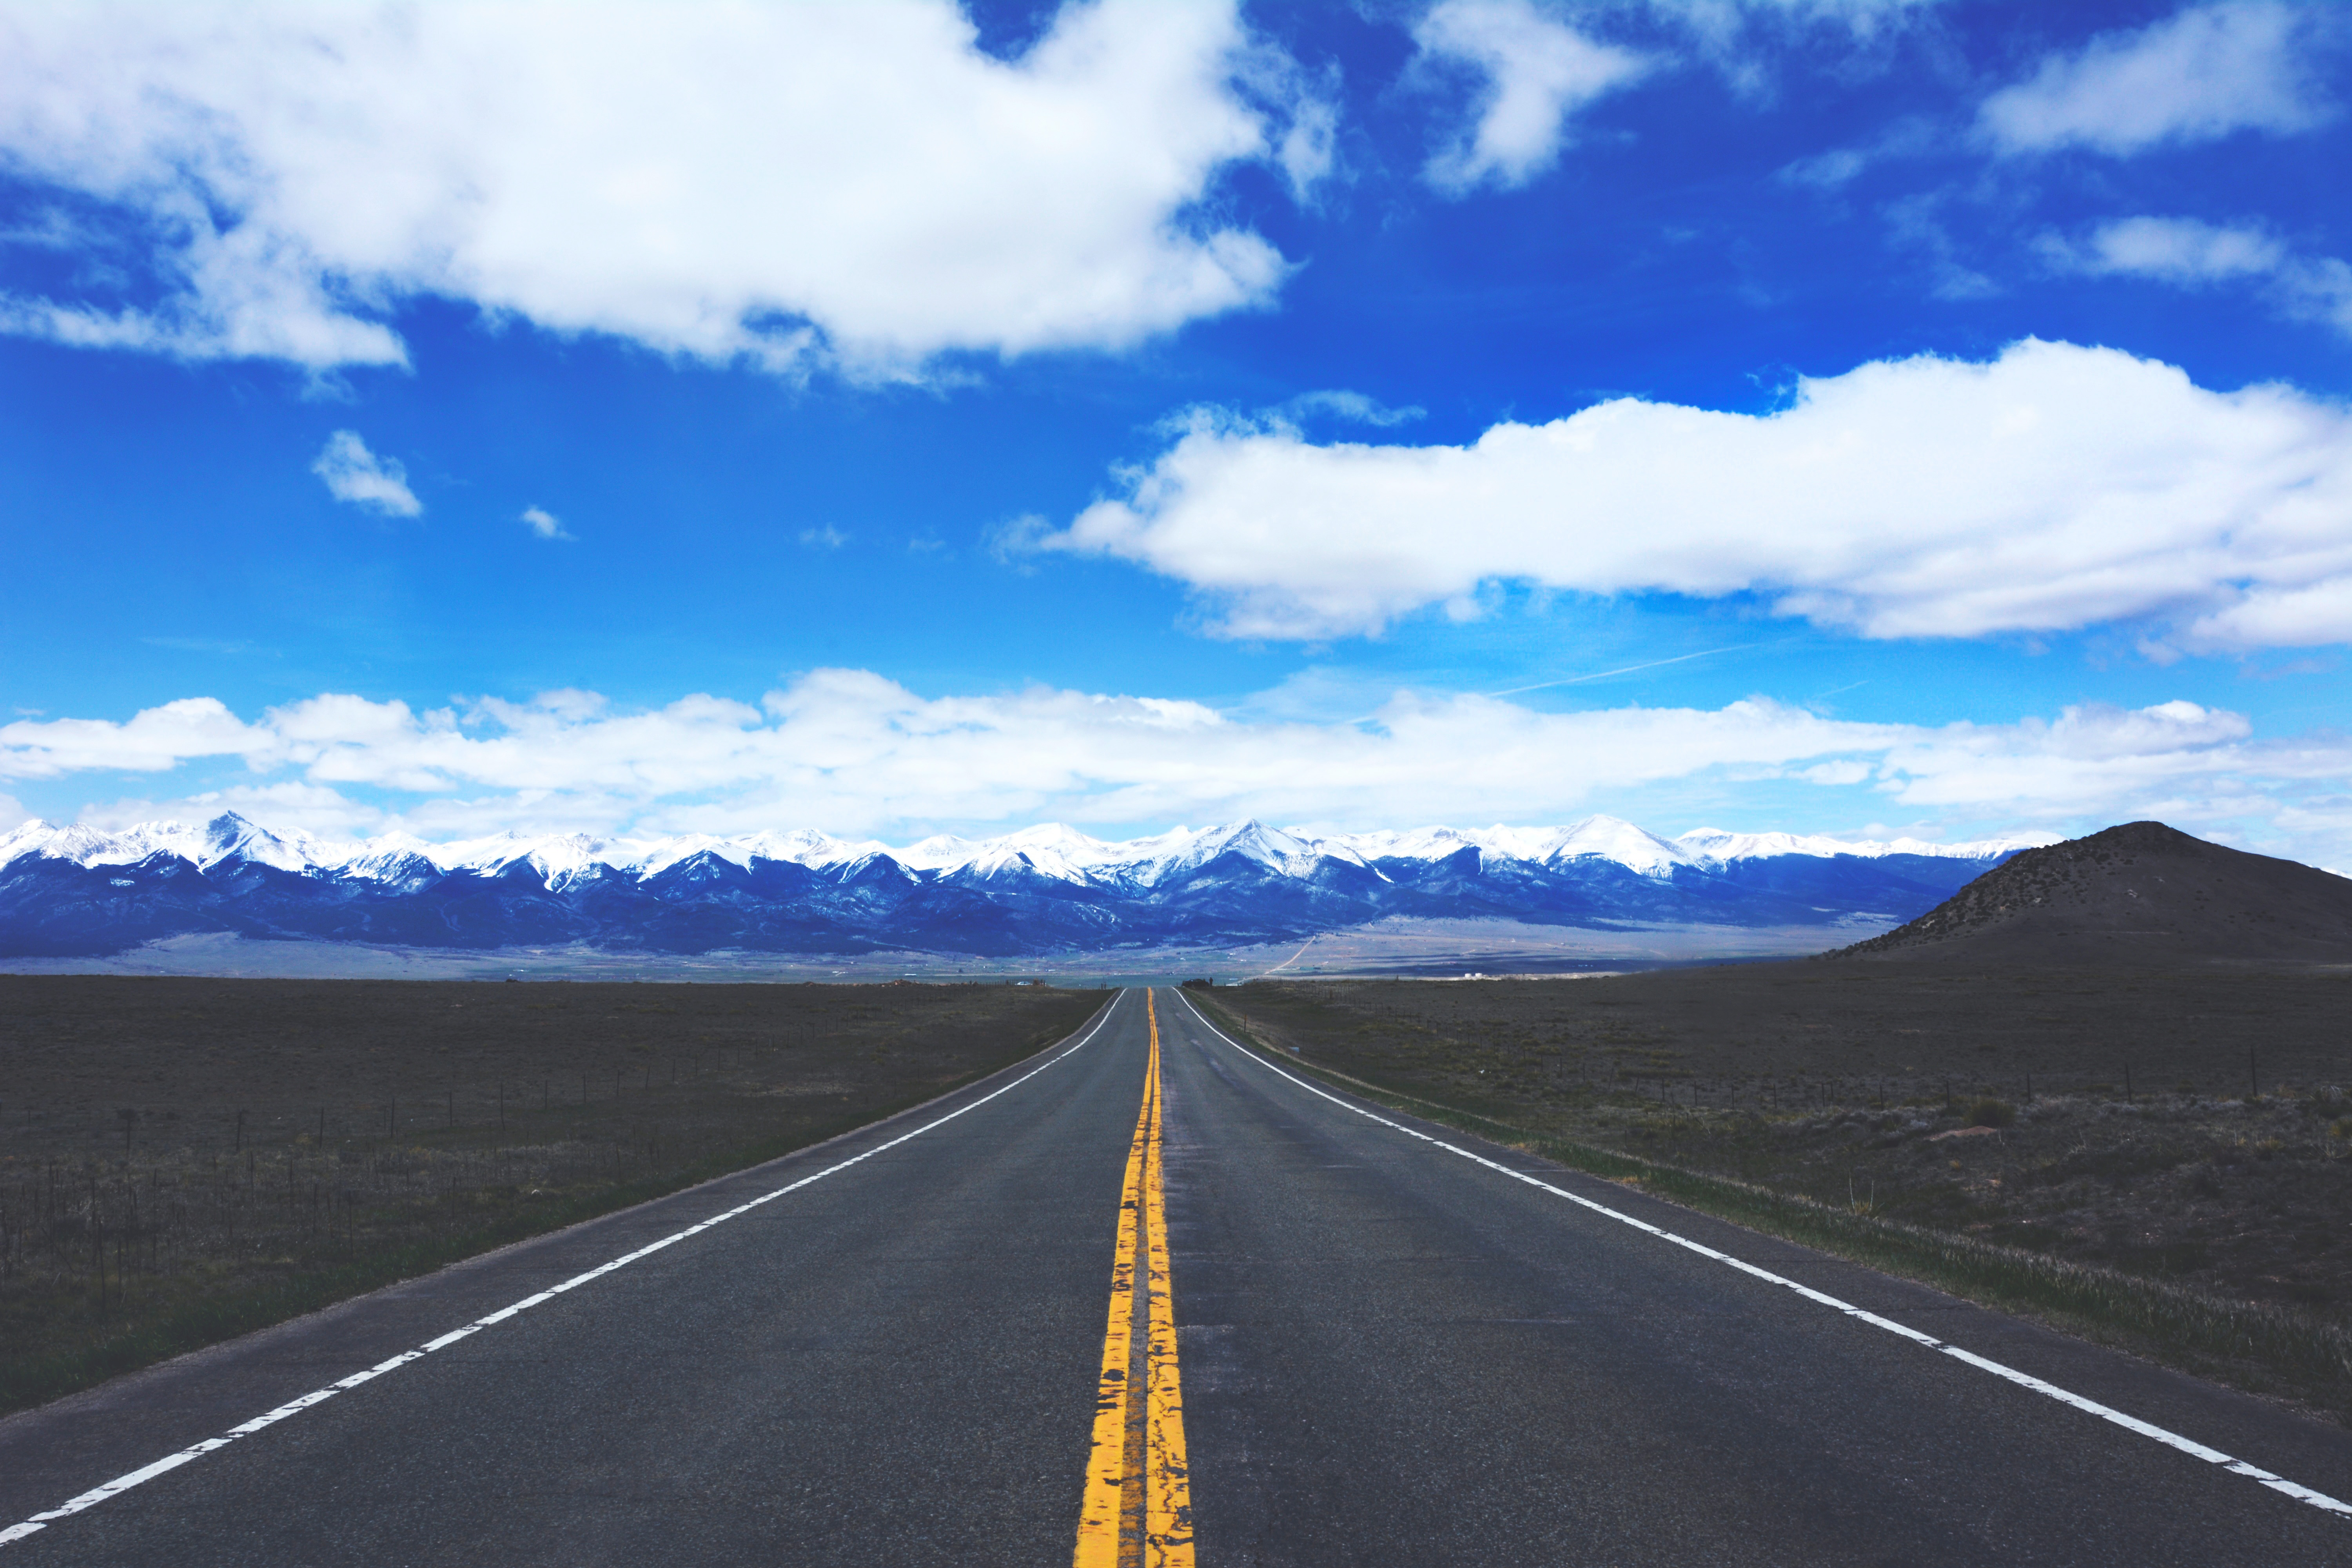
road, highway, sky, asphalt, blue, natural landscape, horizon, mountainous landforms, road trip, infrastructure, cloud, road surface, ecoregion, lane, freeway, mountain, line, thoroughfare, shoulder, landscape, plain, mountain range, tree, tar, steppe, grassland, nonbuilding structure, national park, plant, hill, plateau